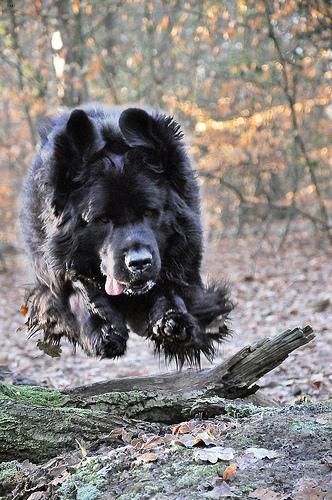
Breed: newfoundland